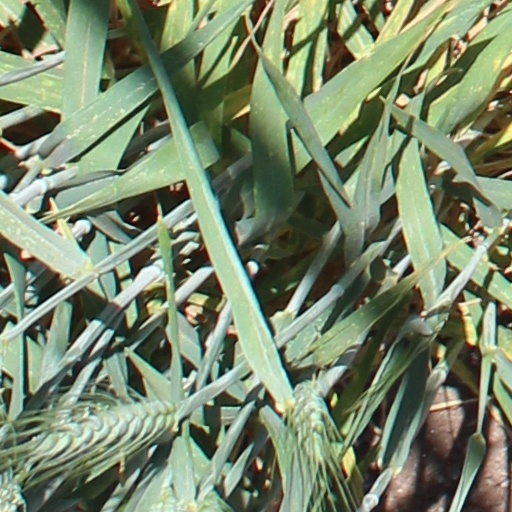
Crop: wheat